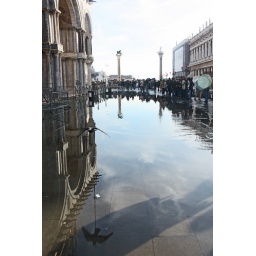
the two columns of san marco and san teodoro, and the wall of the basilica, reflecting upon the acqua alta overflowing the pavement of san marco square, venice, italy